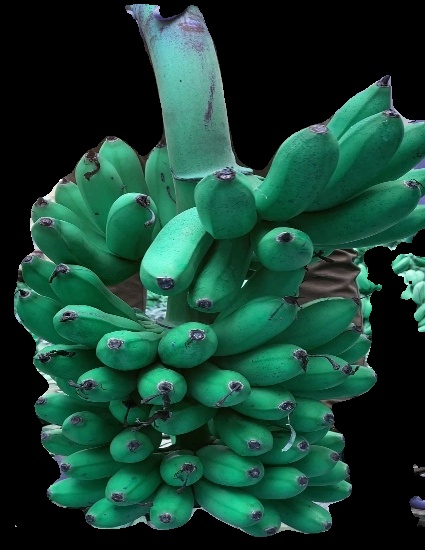
Variety: rasbale
Grade: grade1